Chris Sun

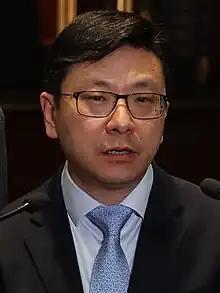
Sun in 2023

Chris Sun Yuk-han is the current Secretary for Labour and Welfare in Hong Kong, appointed on 1 July 2022 as part of John Lee's administration.